Chettuva Backwater

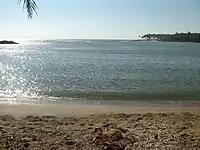
Estuary of Chettuva Backwater in Thrissur District

Chettuva Backwater or Lanchi Velayudhan's Chettuva is located in between Engandiyur Panchayat and Kadappuram Panchayat of Thrissur District in Kerala. The backwaters start at Enamakkal Lake and empties to Arabian Sea. The destination is blessed with mangroves, Chinese fishing nets, islands, migratory birds, estuary and a fort. The mangroves at Chettuva backwaters are famous around the world, it is also knows as Lanchi Velayudhan backwater, He have helped many to reach in Dubai in 90's with his boat. In 2010, Government of Kerala has declared Chettuva as heritage village.